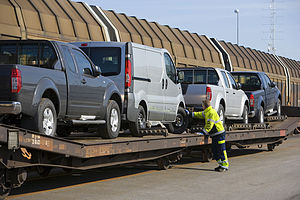
Copenhagen Malmö Port / Baggrund, historik
Biler læsses på togvogne i Malmö.
Copenhagen Malmö Port AB driver havnene i Danmarks hovedstad København og i Sveriges tredjestørste by Malmö. Den ligger i Øresundsregionen, som befolkningsmæssigt er det største byområde i Norden. Øresund er sundet mellem Sverige og Danmark. De fleste skibe, der er på vej mellem Østersøen og Nordsøen/Atlanten passerer herigennem. Det gør Øresund til et af verdens mest trafikerede stræder.